Mega Man Soccer

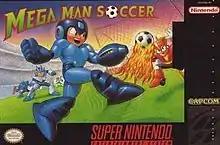
North American box art

is a soccer video game for the Super NES. The game is based on the original "Mega Man" series of action-platform games. "Mega Man Soccer" was released in Japan on March 25, 1994, and in North America in April of that same year.